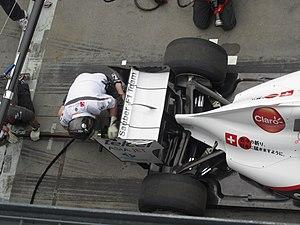
La Sauber C30 est la monoplace de Formule 1 engagée par l’équipe Sauber F1 Team dans le cadre du championnat du monde de Formule 1 2011. Présentée le 31 janvier 2011 sur le circuit de Valence, elle débutera en championnat le 27 mars 2011 au Grand Prix d’Australie, pilotée par le Japonais Kamui Kobayashi et le Mexicain Sergio Pérez.
Sauber AG, également engagée sous les dénominations PP Sauber ou Sauber F1 Team, est une écurie de course automobile fondée par Peter Sauber et basée à Hinwil en Suisse. Après de multiples succès en Championnat du monde des voitures de sport, l'écurie Sauber a participé au championnat du monde de Formule 1 de 1993 à 2005.